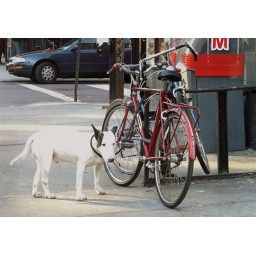
There are many cute and fancy dogs in New York